Martin Aagaard

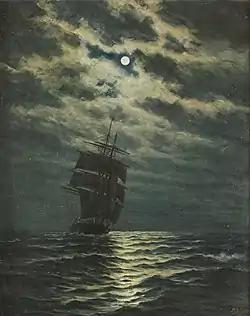
"Skips i måneskinn"

Zacharias Martin Aagaard (13 October 1863 – 6 December 1913) was a Norwegian painter who specialized in marine painting.